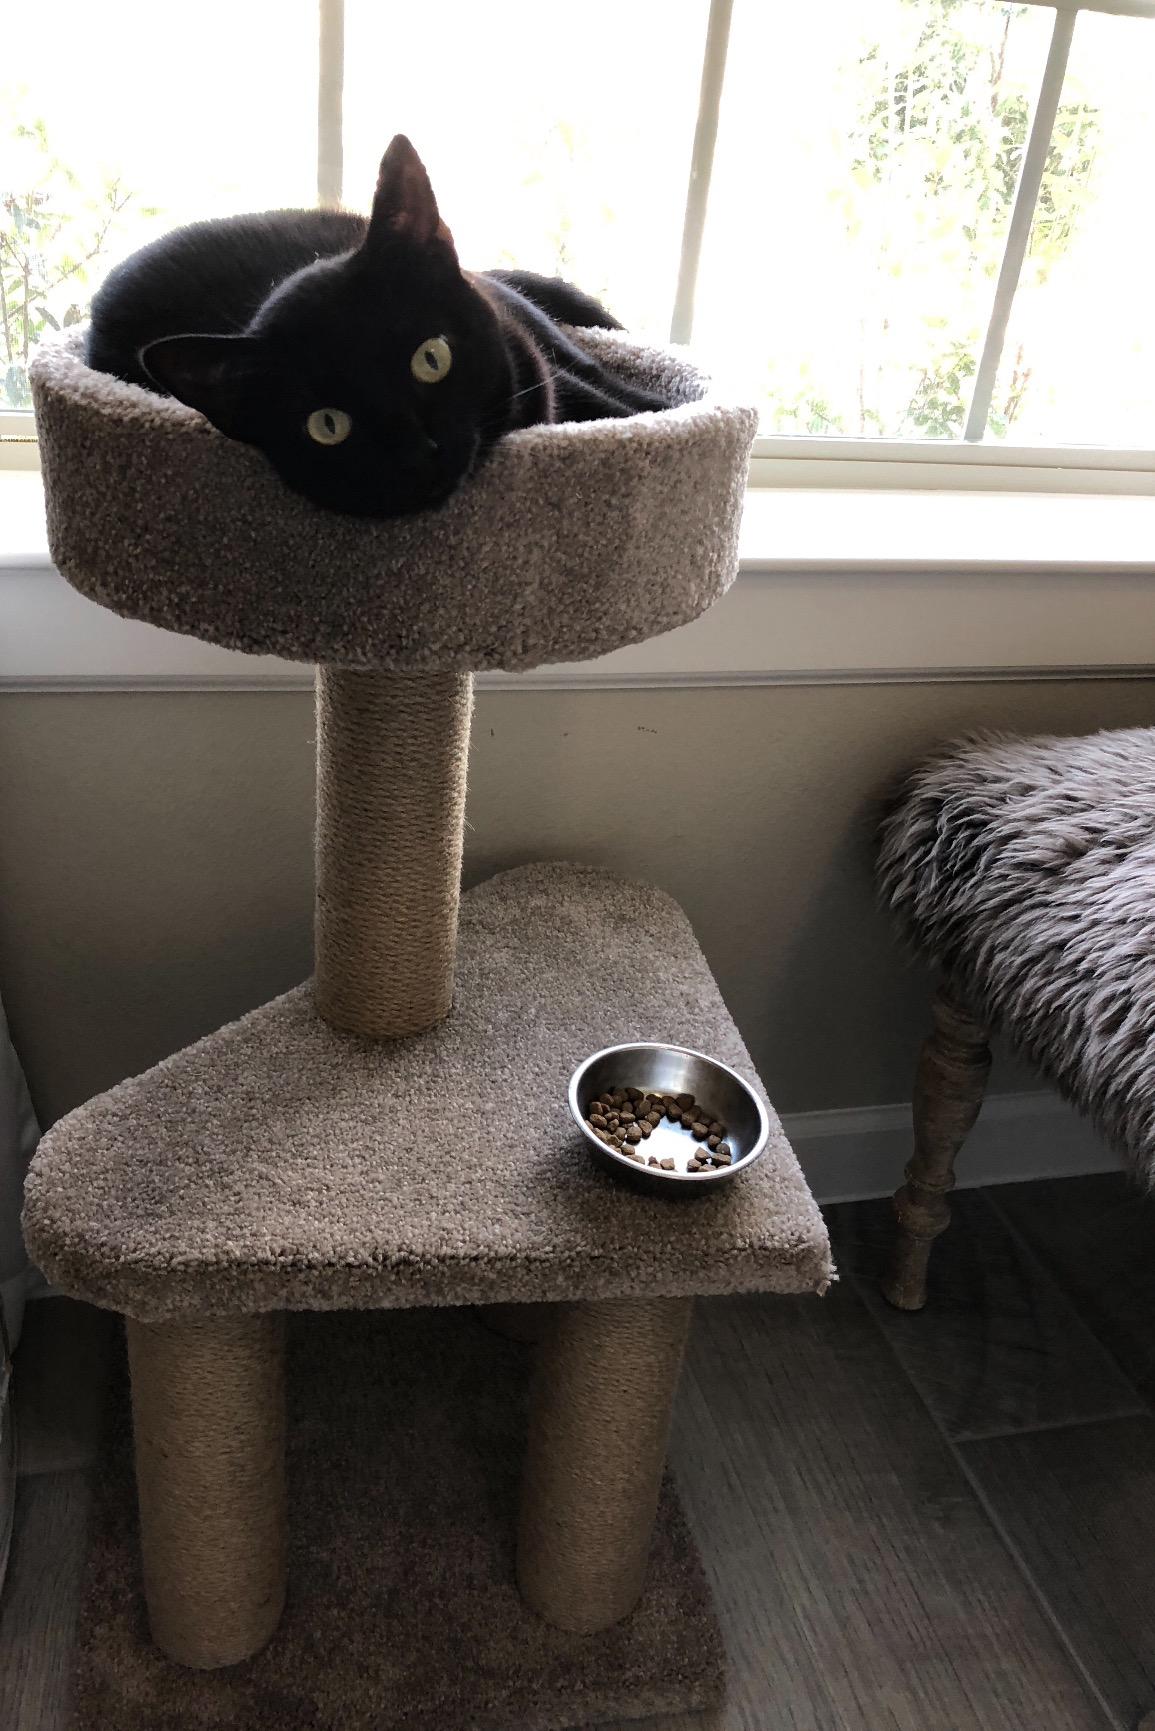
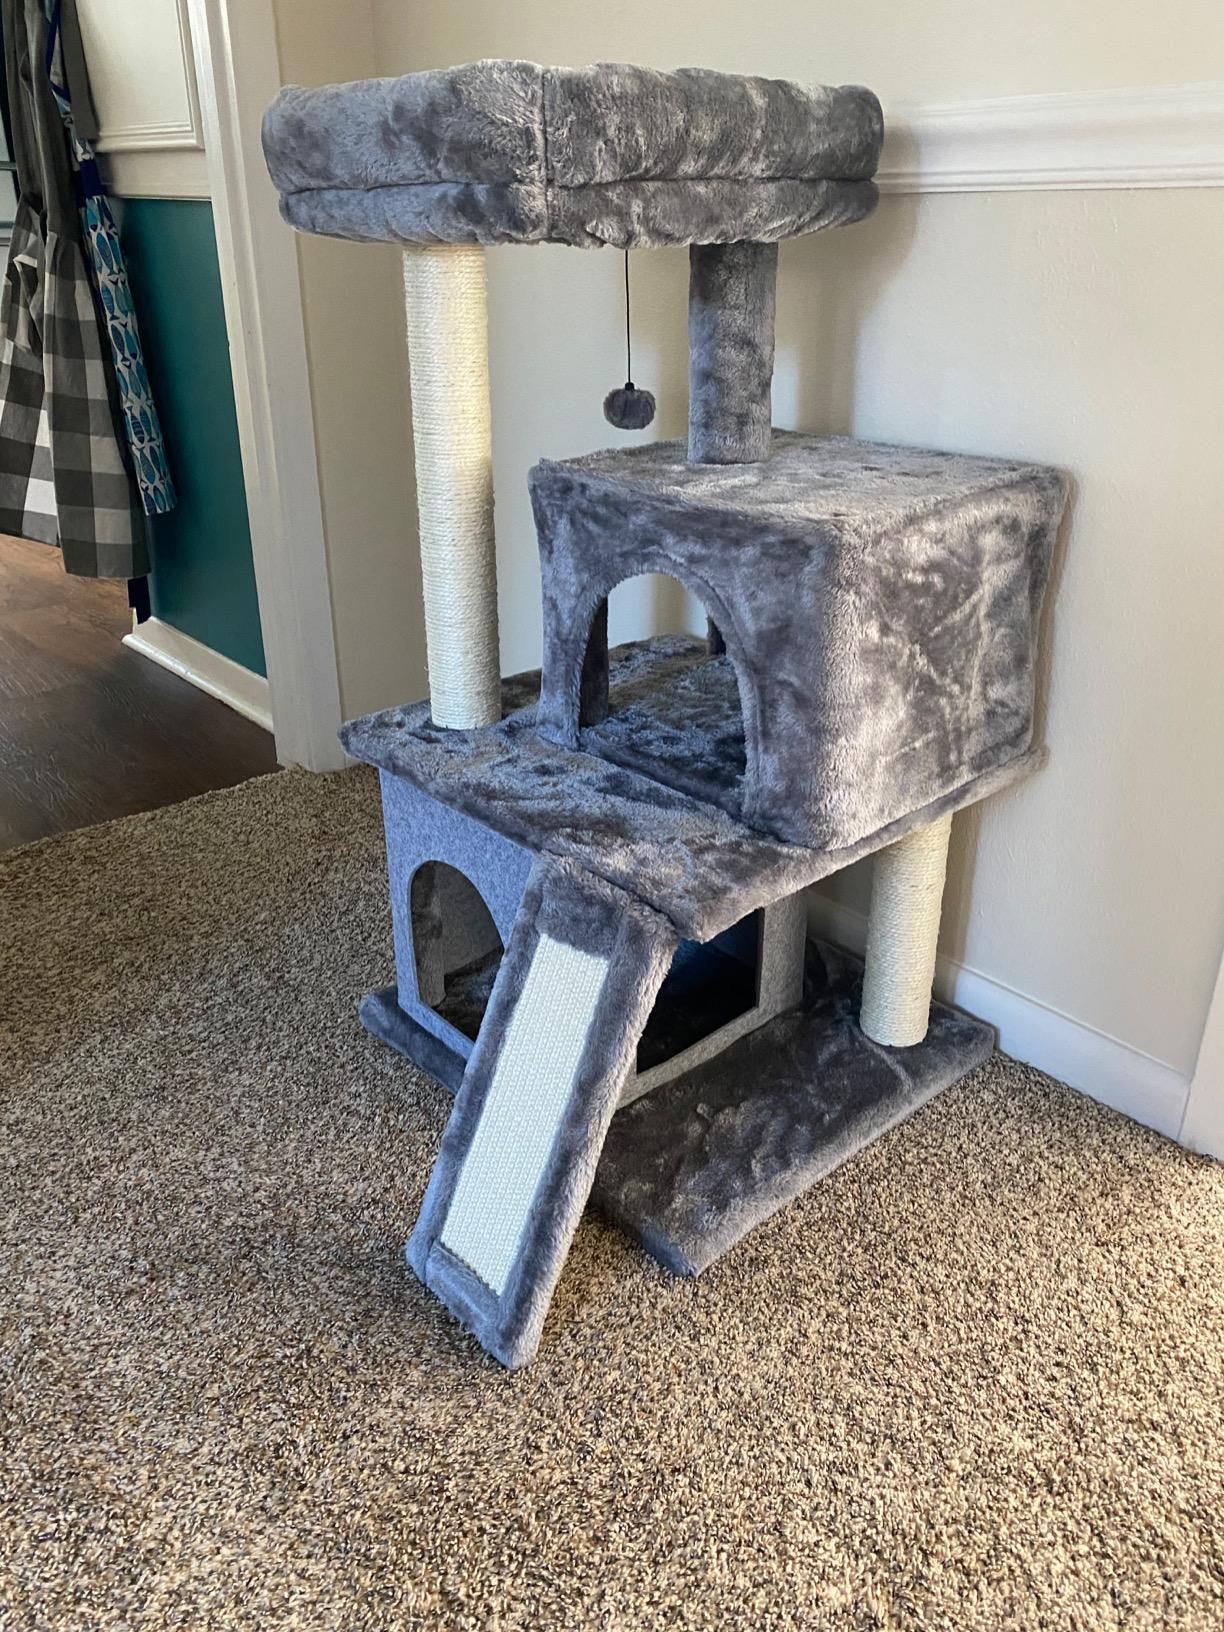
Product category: items_cat tree
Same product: no